Spectrum (arena)

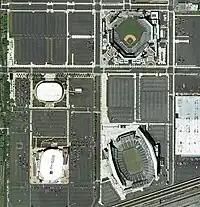
An 2008 aerial view of the South Philadelphia Sports Complex with the Spectrum at center left

The Phantoms' last regular season game at the Spectrum was played April 10, 2009, against the Hershey Bears, as the Phantoms won the game, 5–2, while the last Kixx game was against the Massachusetts Twisters on March 22. The Kixx moved onto the Temple University campus and played the 2009–10 season at the Liacouras Center. The Phantoms were sold to a Pittsburgh-based ownership group, and moved to Glens Falls, New York, for the 2009–10 season, and subsequently moved to Allentown, where they became the Flyers-affiliated Lehigh Valley Phantoms.